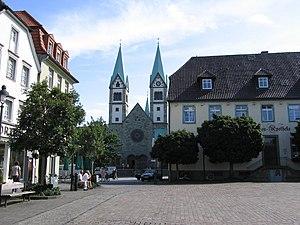
La basilique de la Visitation est une église catholique située à Werl en Allemagne qui a été érigée en basilique mineure en 1953. Elle est dédiée à la Visitation de la Vierge Marie.